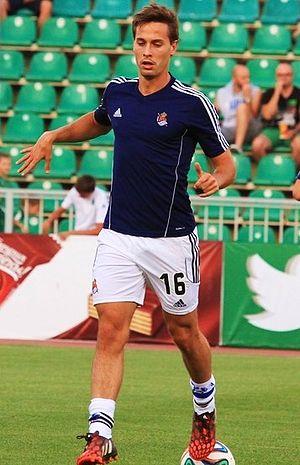
Sergio Canales Madrazo, né le 16 février 1991 à Santander est un footballeur international espagnol qui évolue au poste de milieu de terrain offensif au Real Betis.